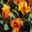
Label: tulip